Avignon-lès-Saint-Claude

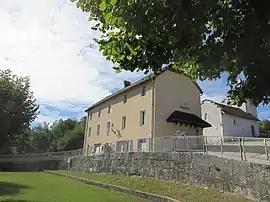
The town hall in Avignon-lès-Saint-Claude

Avignon-lès-Saint-Claude (literally "Avignon near Saint-Claude") is a commune in the Jura department in the region of Bourgogne-Franche-Comté in eastern France.